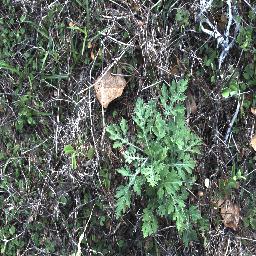
Label: parthenium